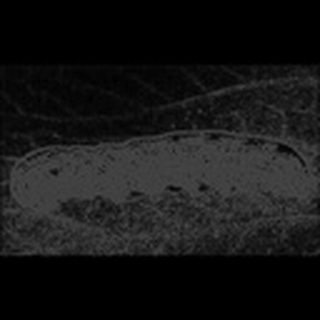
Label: cotton_army_worm